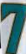
Number: 7